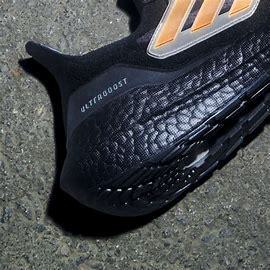
Brand: Adidas
Model: Ultraboost 21 Lauf